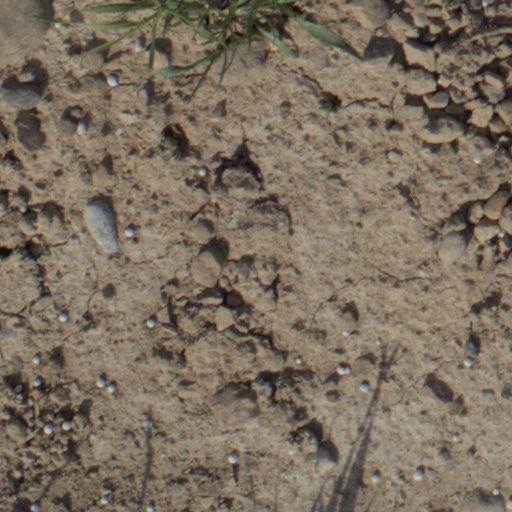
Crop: wheat